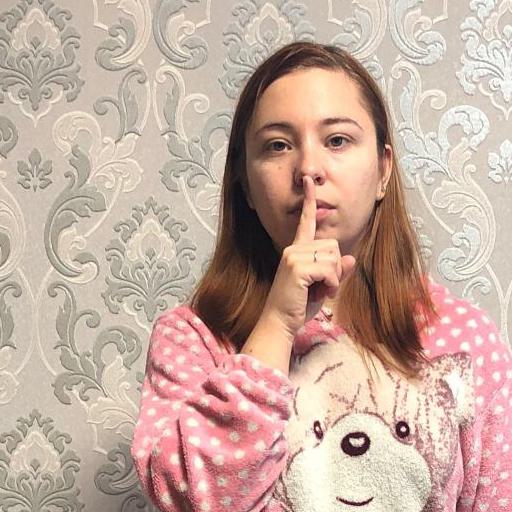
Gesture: mute